Desi Adda: Games of India

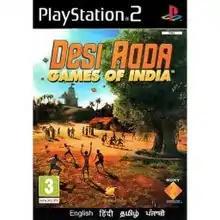
PS2 packaging artwork

Desi Adda: Games of India is a collection of video games developed by Gameshastra and published by Sony Computer Entertainment Europe. It was released for PlayStation 2 on October 27, 2009. It was later released for PlayStation Portable and was the first Indian developed game to be added to PlayStation Network. The game is in four languages: English, Hindi, Tamil and Punjabi.